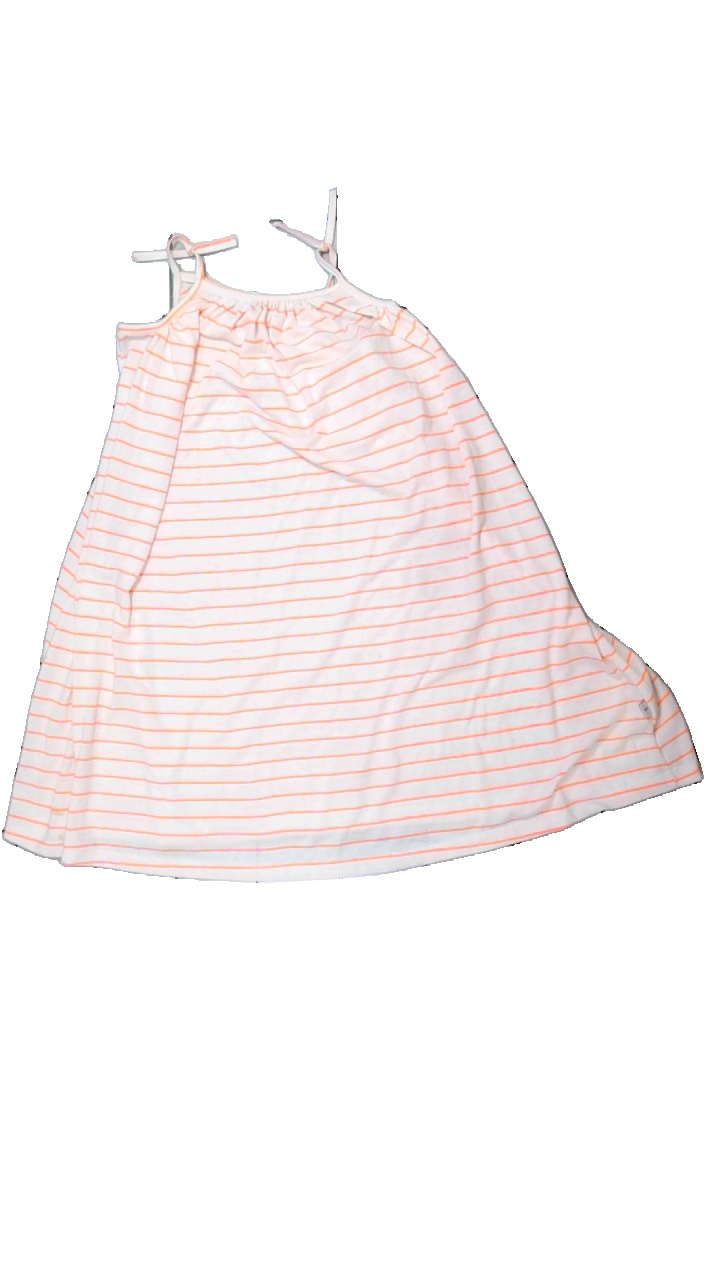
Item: Tank Top (Children)
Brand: Molo
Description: randigt linne
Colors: White, Orange
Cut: Regular
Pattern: Striped
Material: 100% polyester
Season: All
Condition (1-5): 1
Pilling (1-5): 1
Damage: smuts fläckar
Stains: Major
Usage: Export
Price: <50